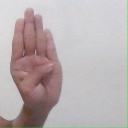
अक्षर: ब